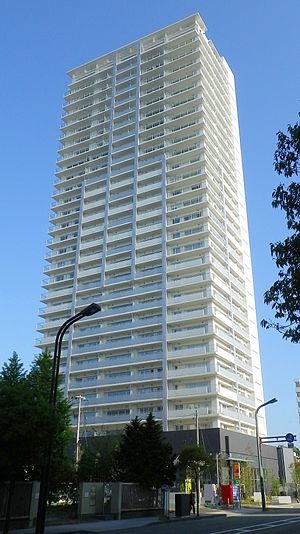
Le Lions Tower Kotodai est un gratte-ciel construit à Sendai de 2007 à 2009 dans le nord du Japon. Il mesure 103 mètres de hauteur, et abrite 171 logements pour une surface de plancher de 18 801 m².